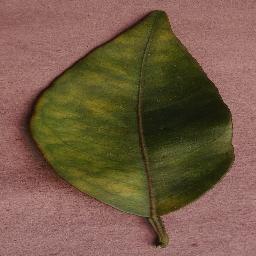
Label: Orange___Haunglongbing_(Citrus_greening)